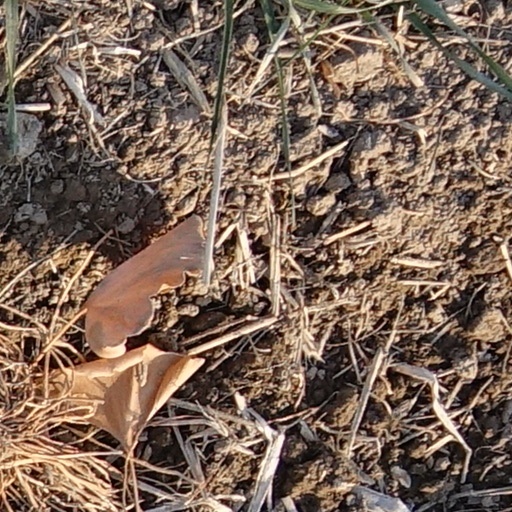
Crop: wheat